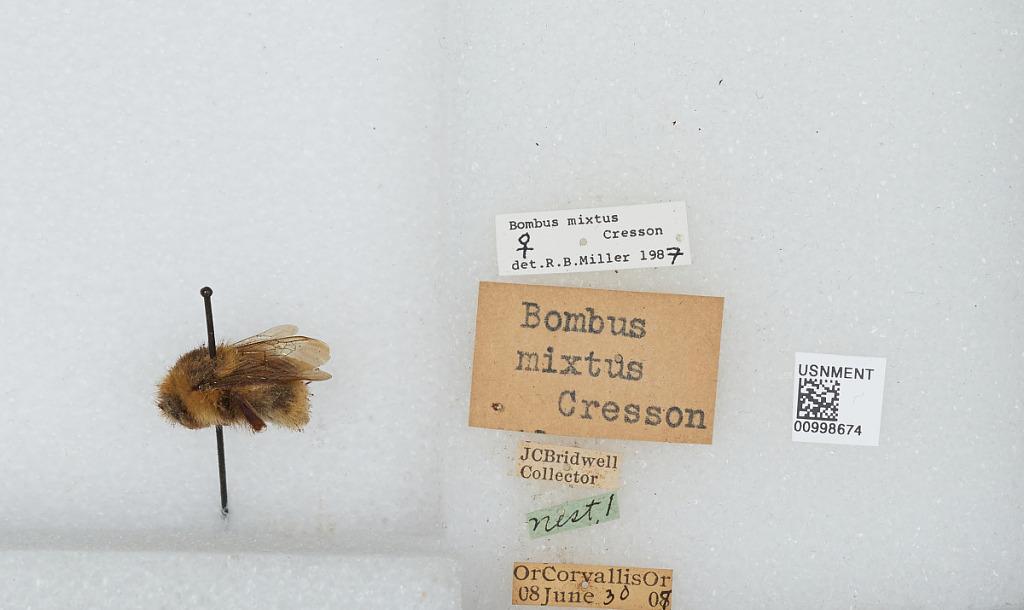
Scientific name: Bombus (Pyrobombus) mixtus Cresson
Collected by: J. Bridwell
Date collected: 1908-6-30
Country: United States
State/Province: Oregon
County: Benton
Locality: Corvallis
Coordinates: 44.57, -123.28
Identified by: Miller, R. B.